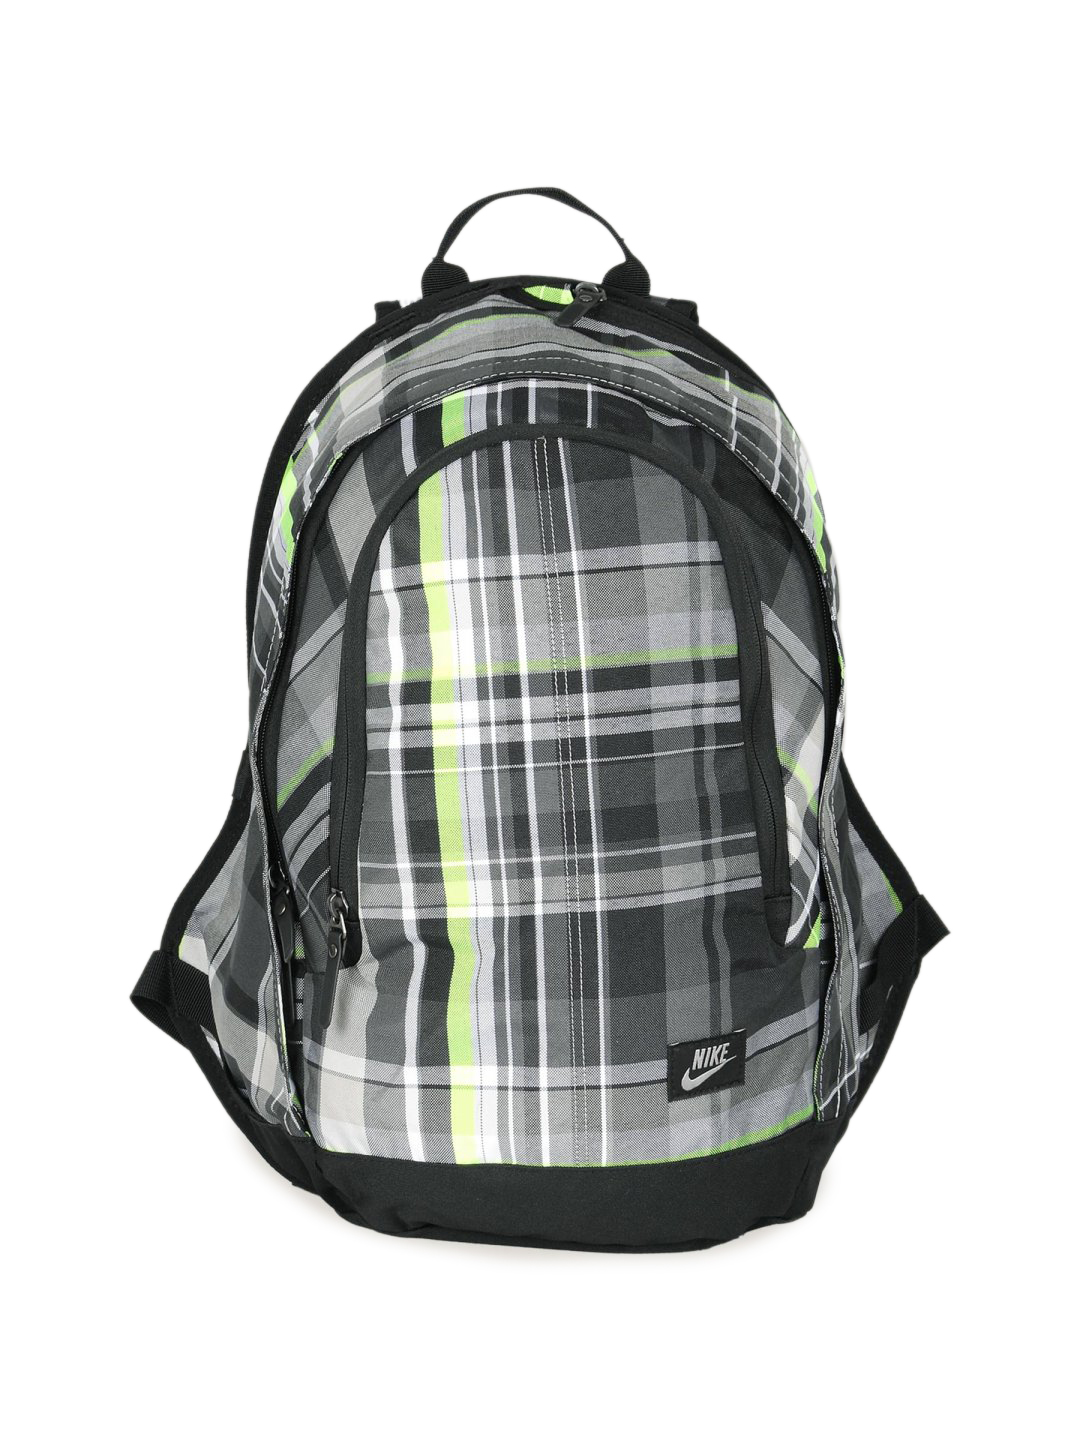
Nike Unisex Hayward 25 M Backpack
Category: Accessories / Bags / Backpacks
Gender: Unisex
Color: Black
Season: Summer 2011
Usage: Casual